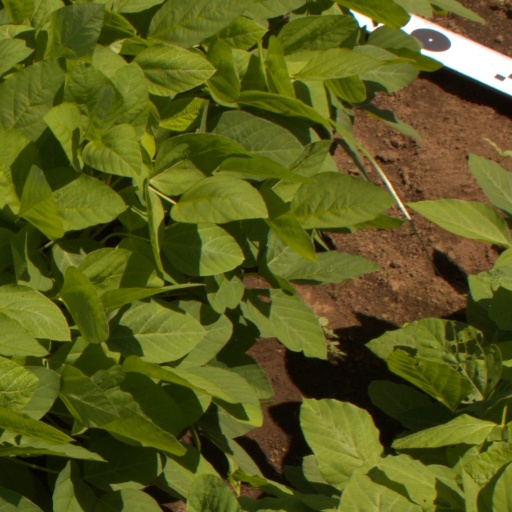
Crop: soybean